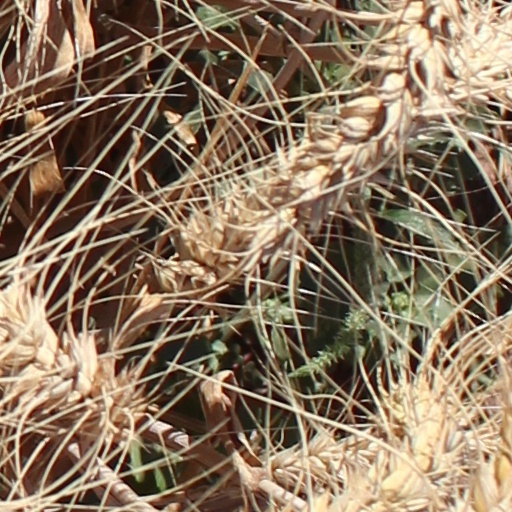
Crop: wheat